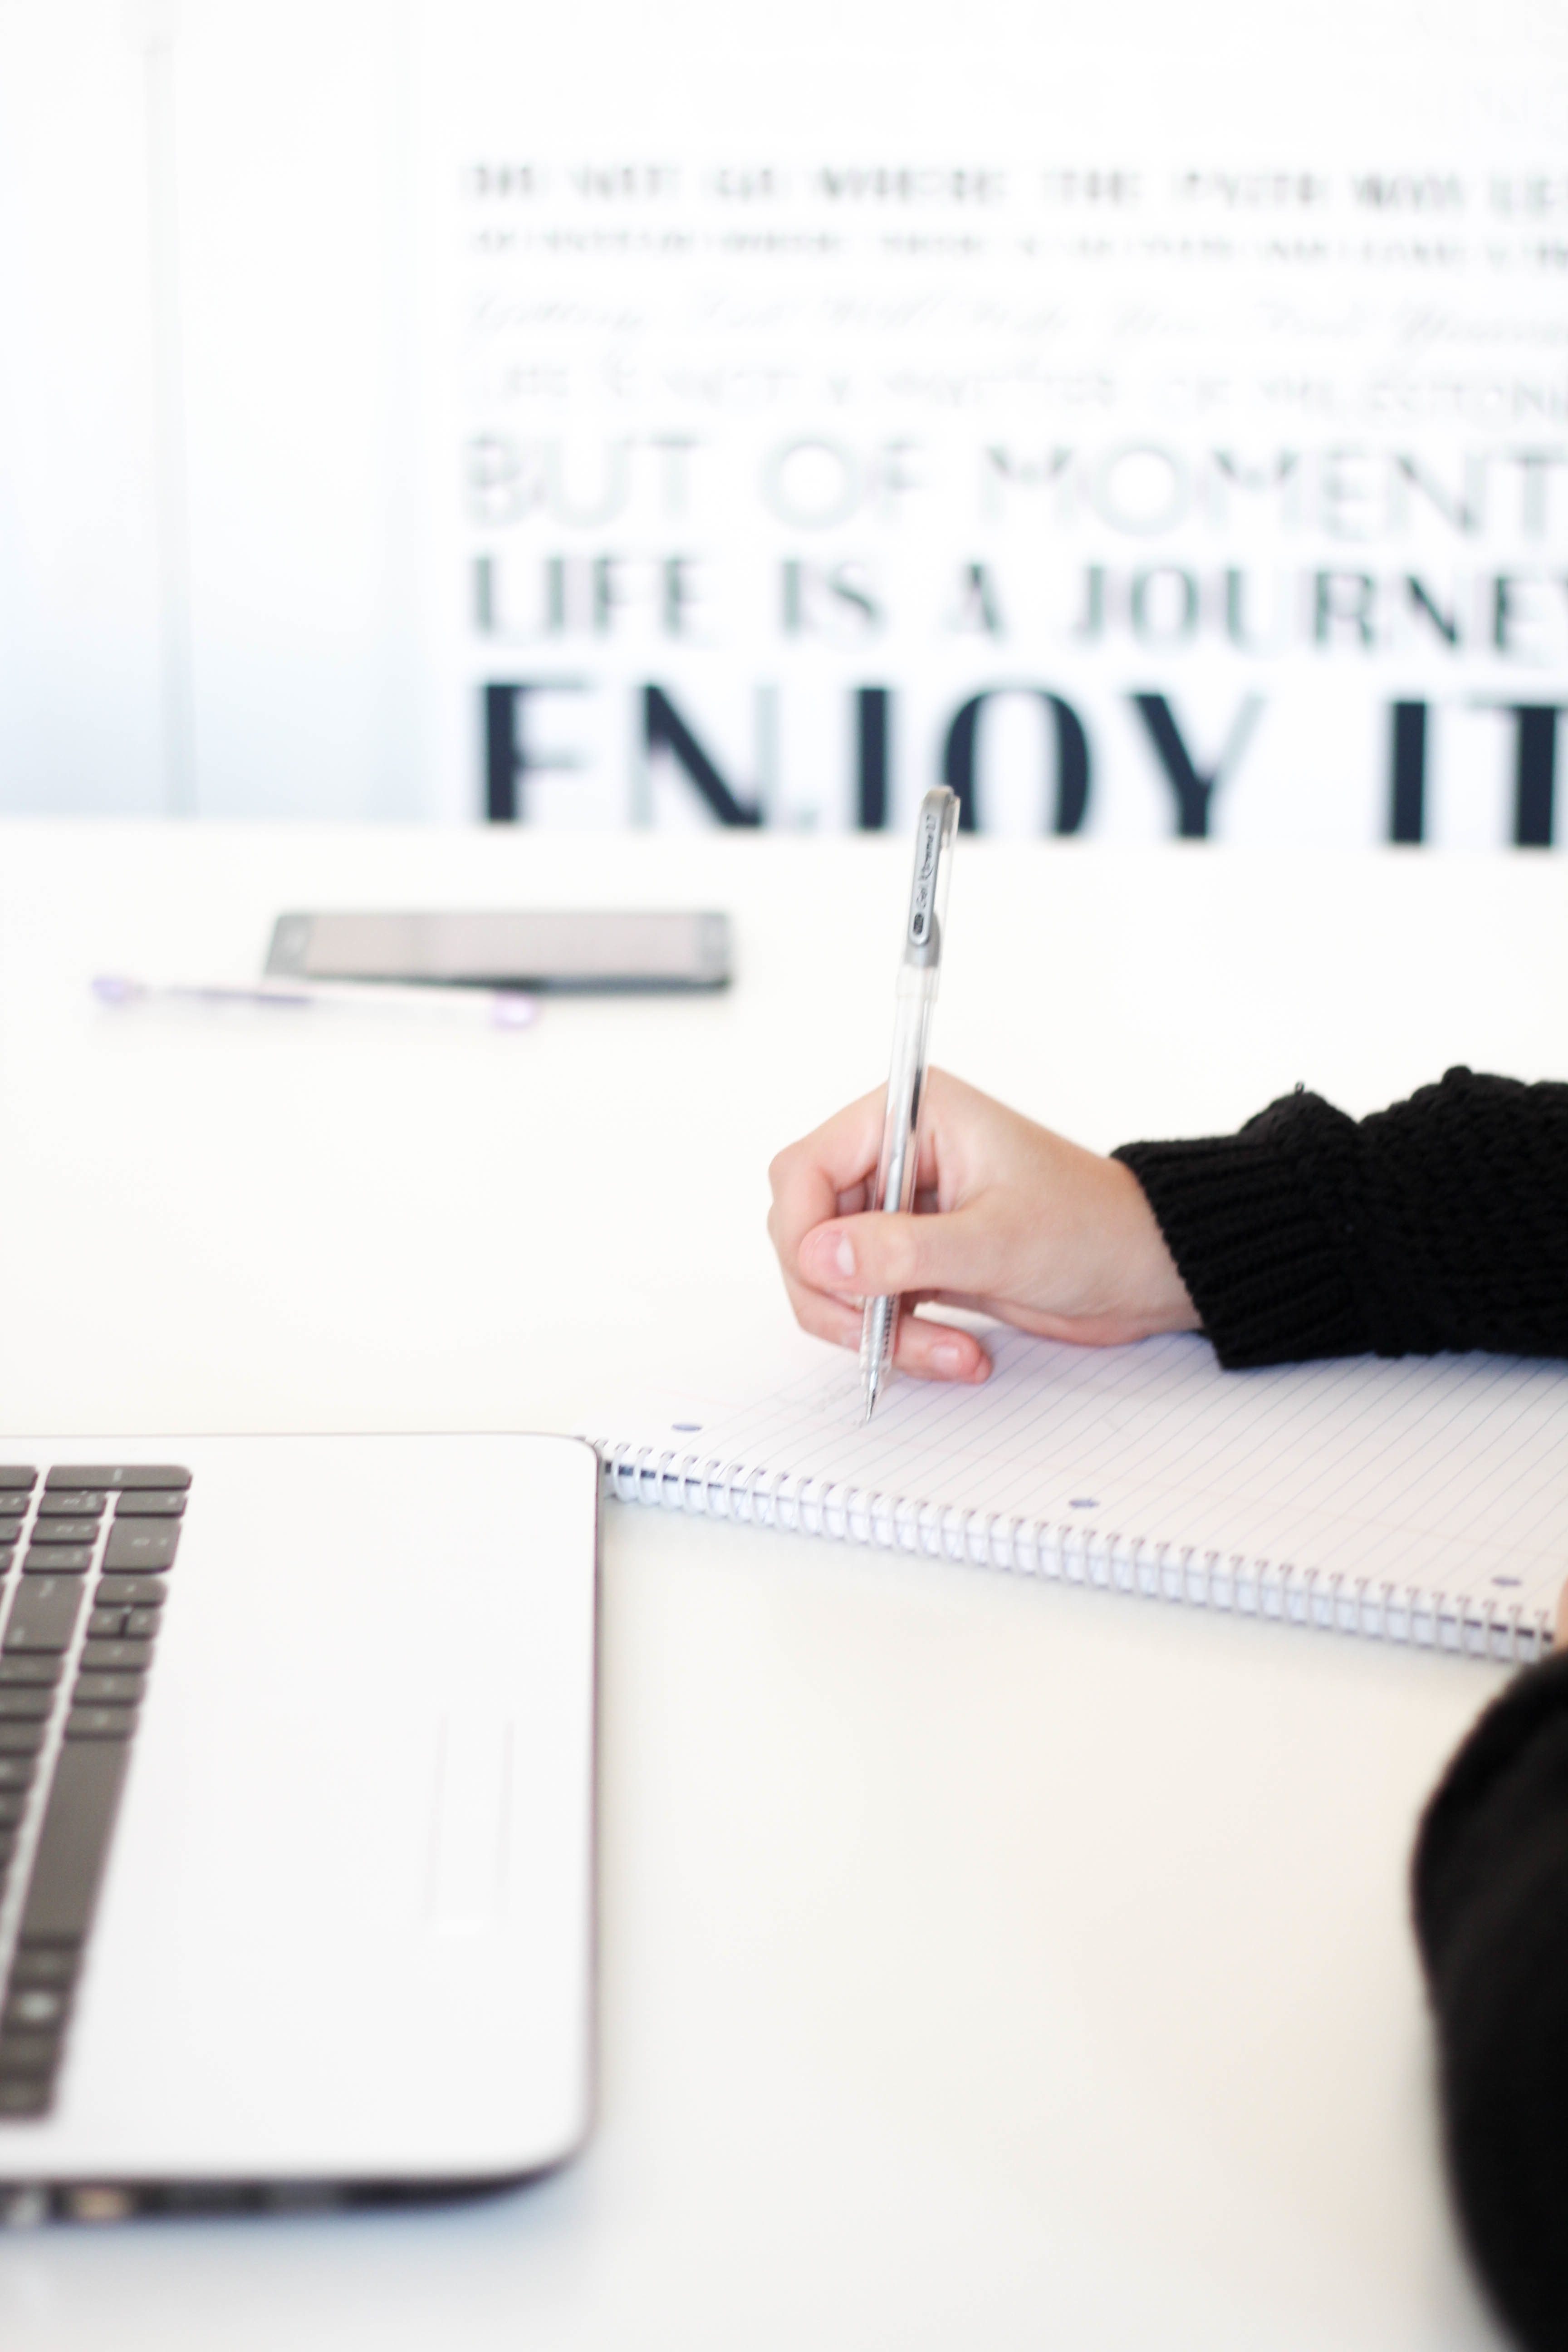
writing, hand, brand, design, document